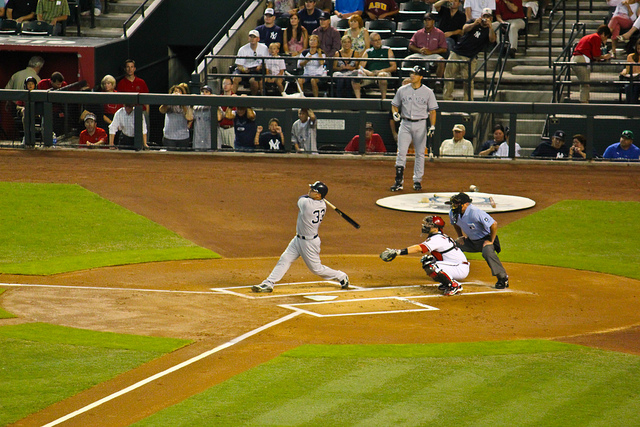
trận bóng chày đang diễn ra với một cầu thủ đang vung gậy